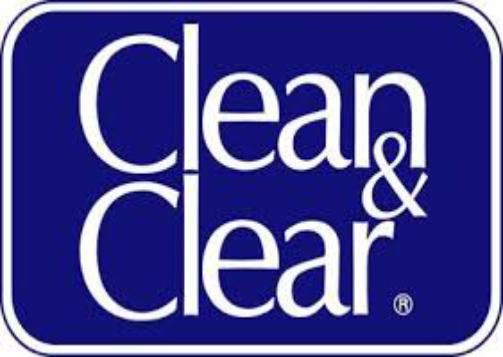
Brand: Clear Clean
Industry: Necessities